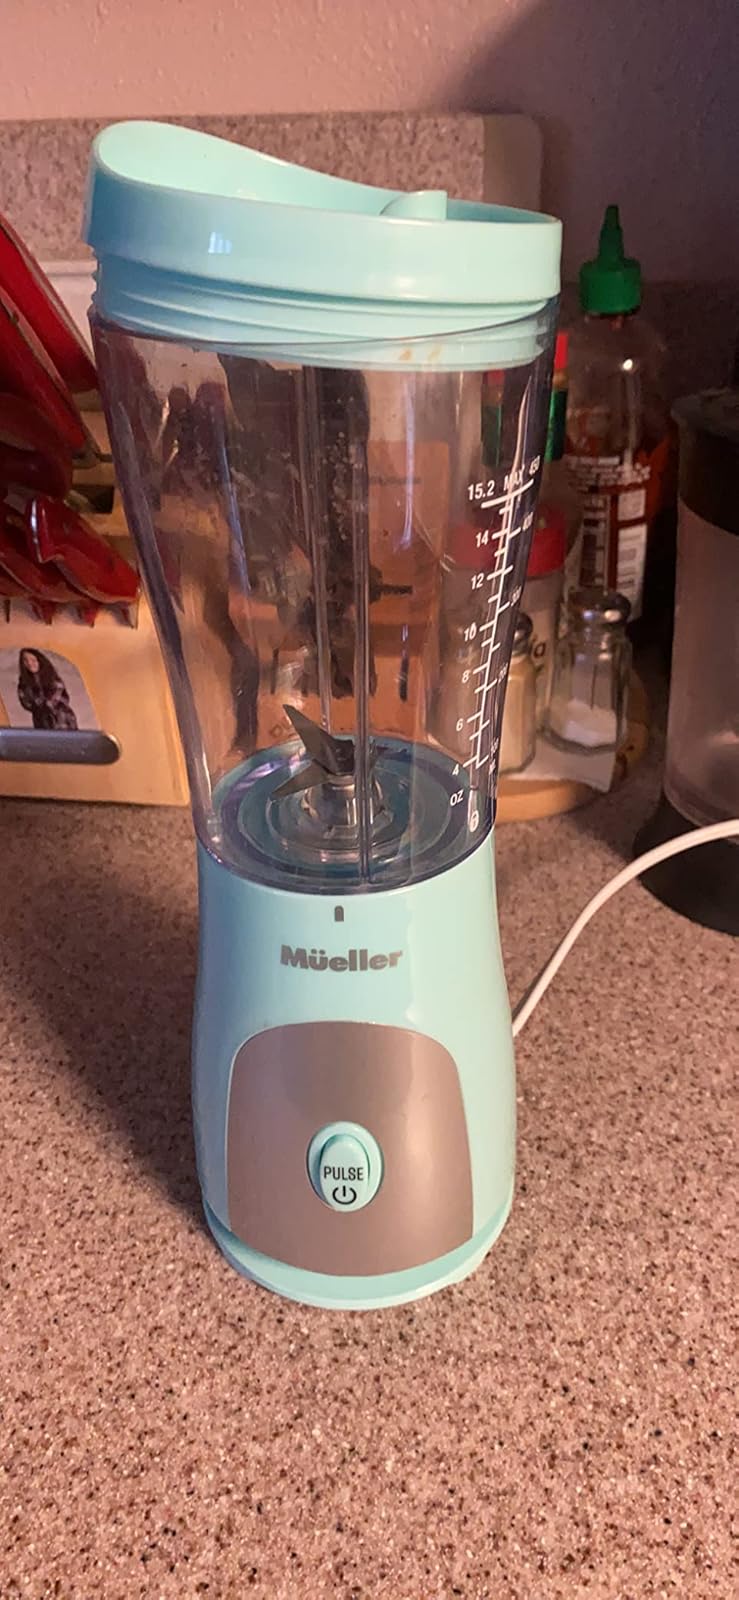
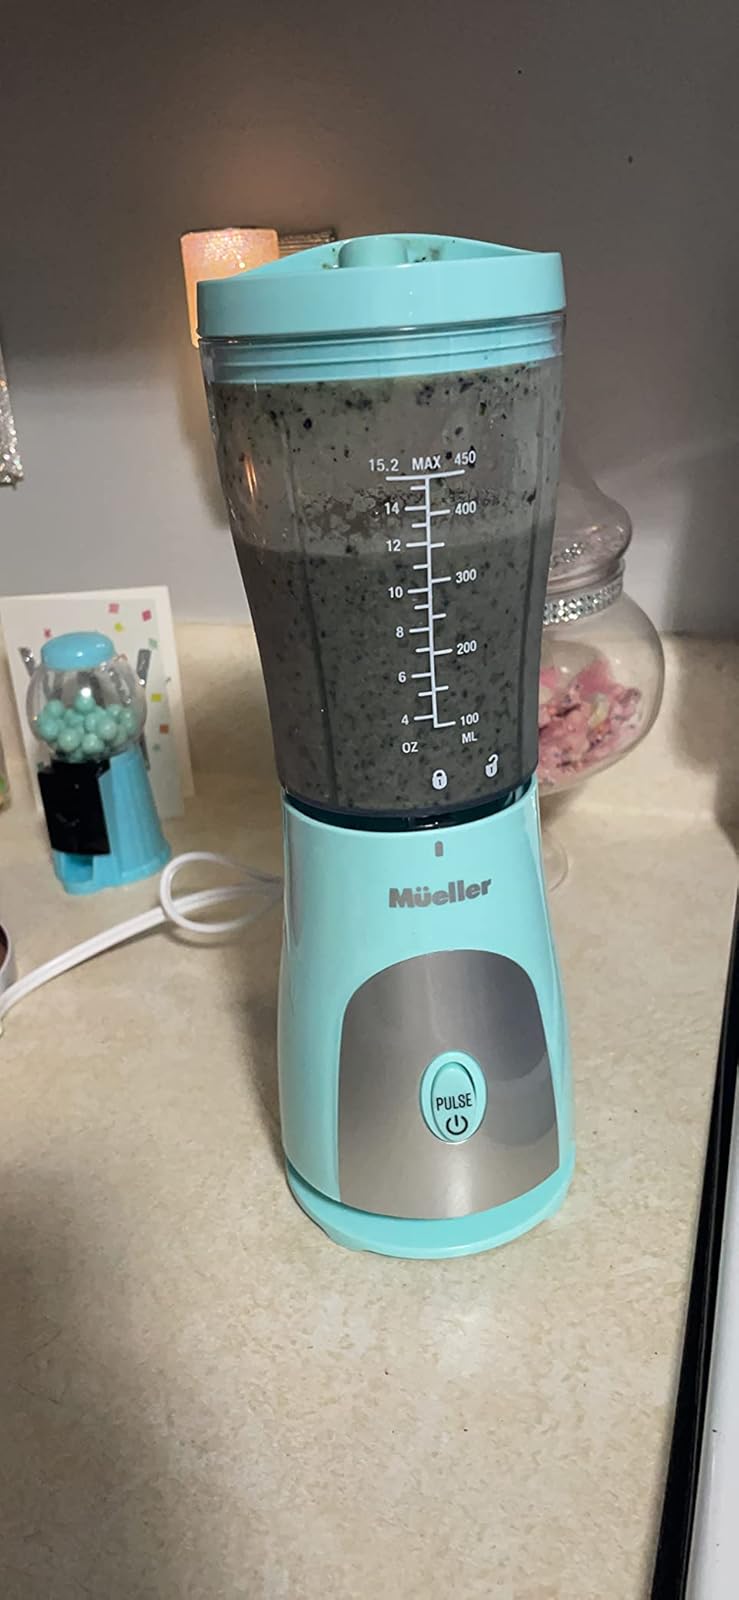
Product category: items_blender
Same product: yes